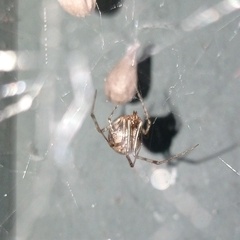
Species: Parasteatoda_tepidariorum